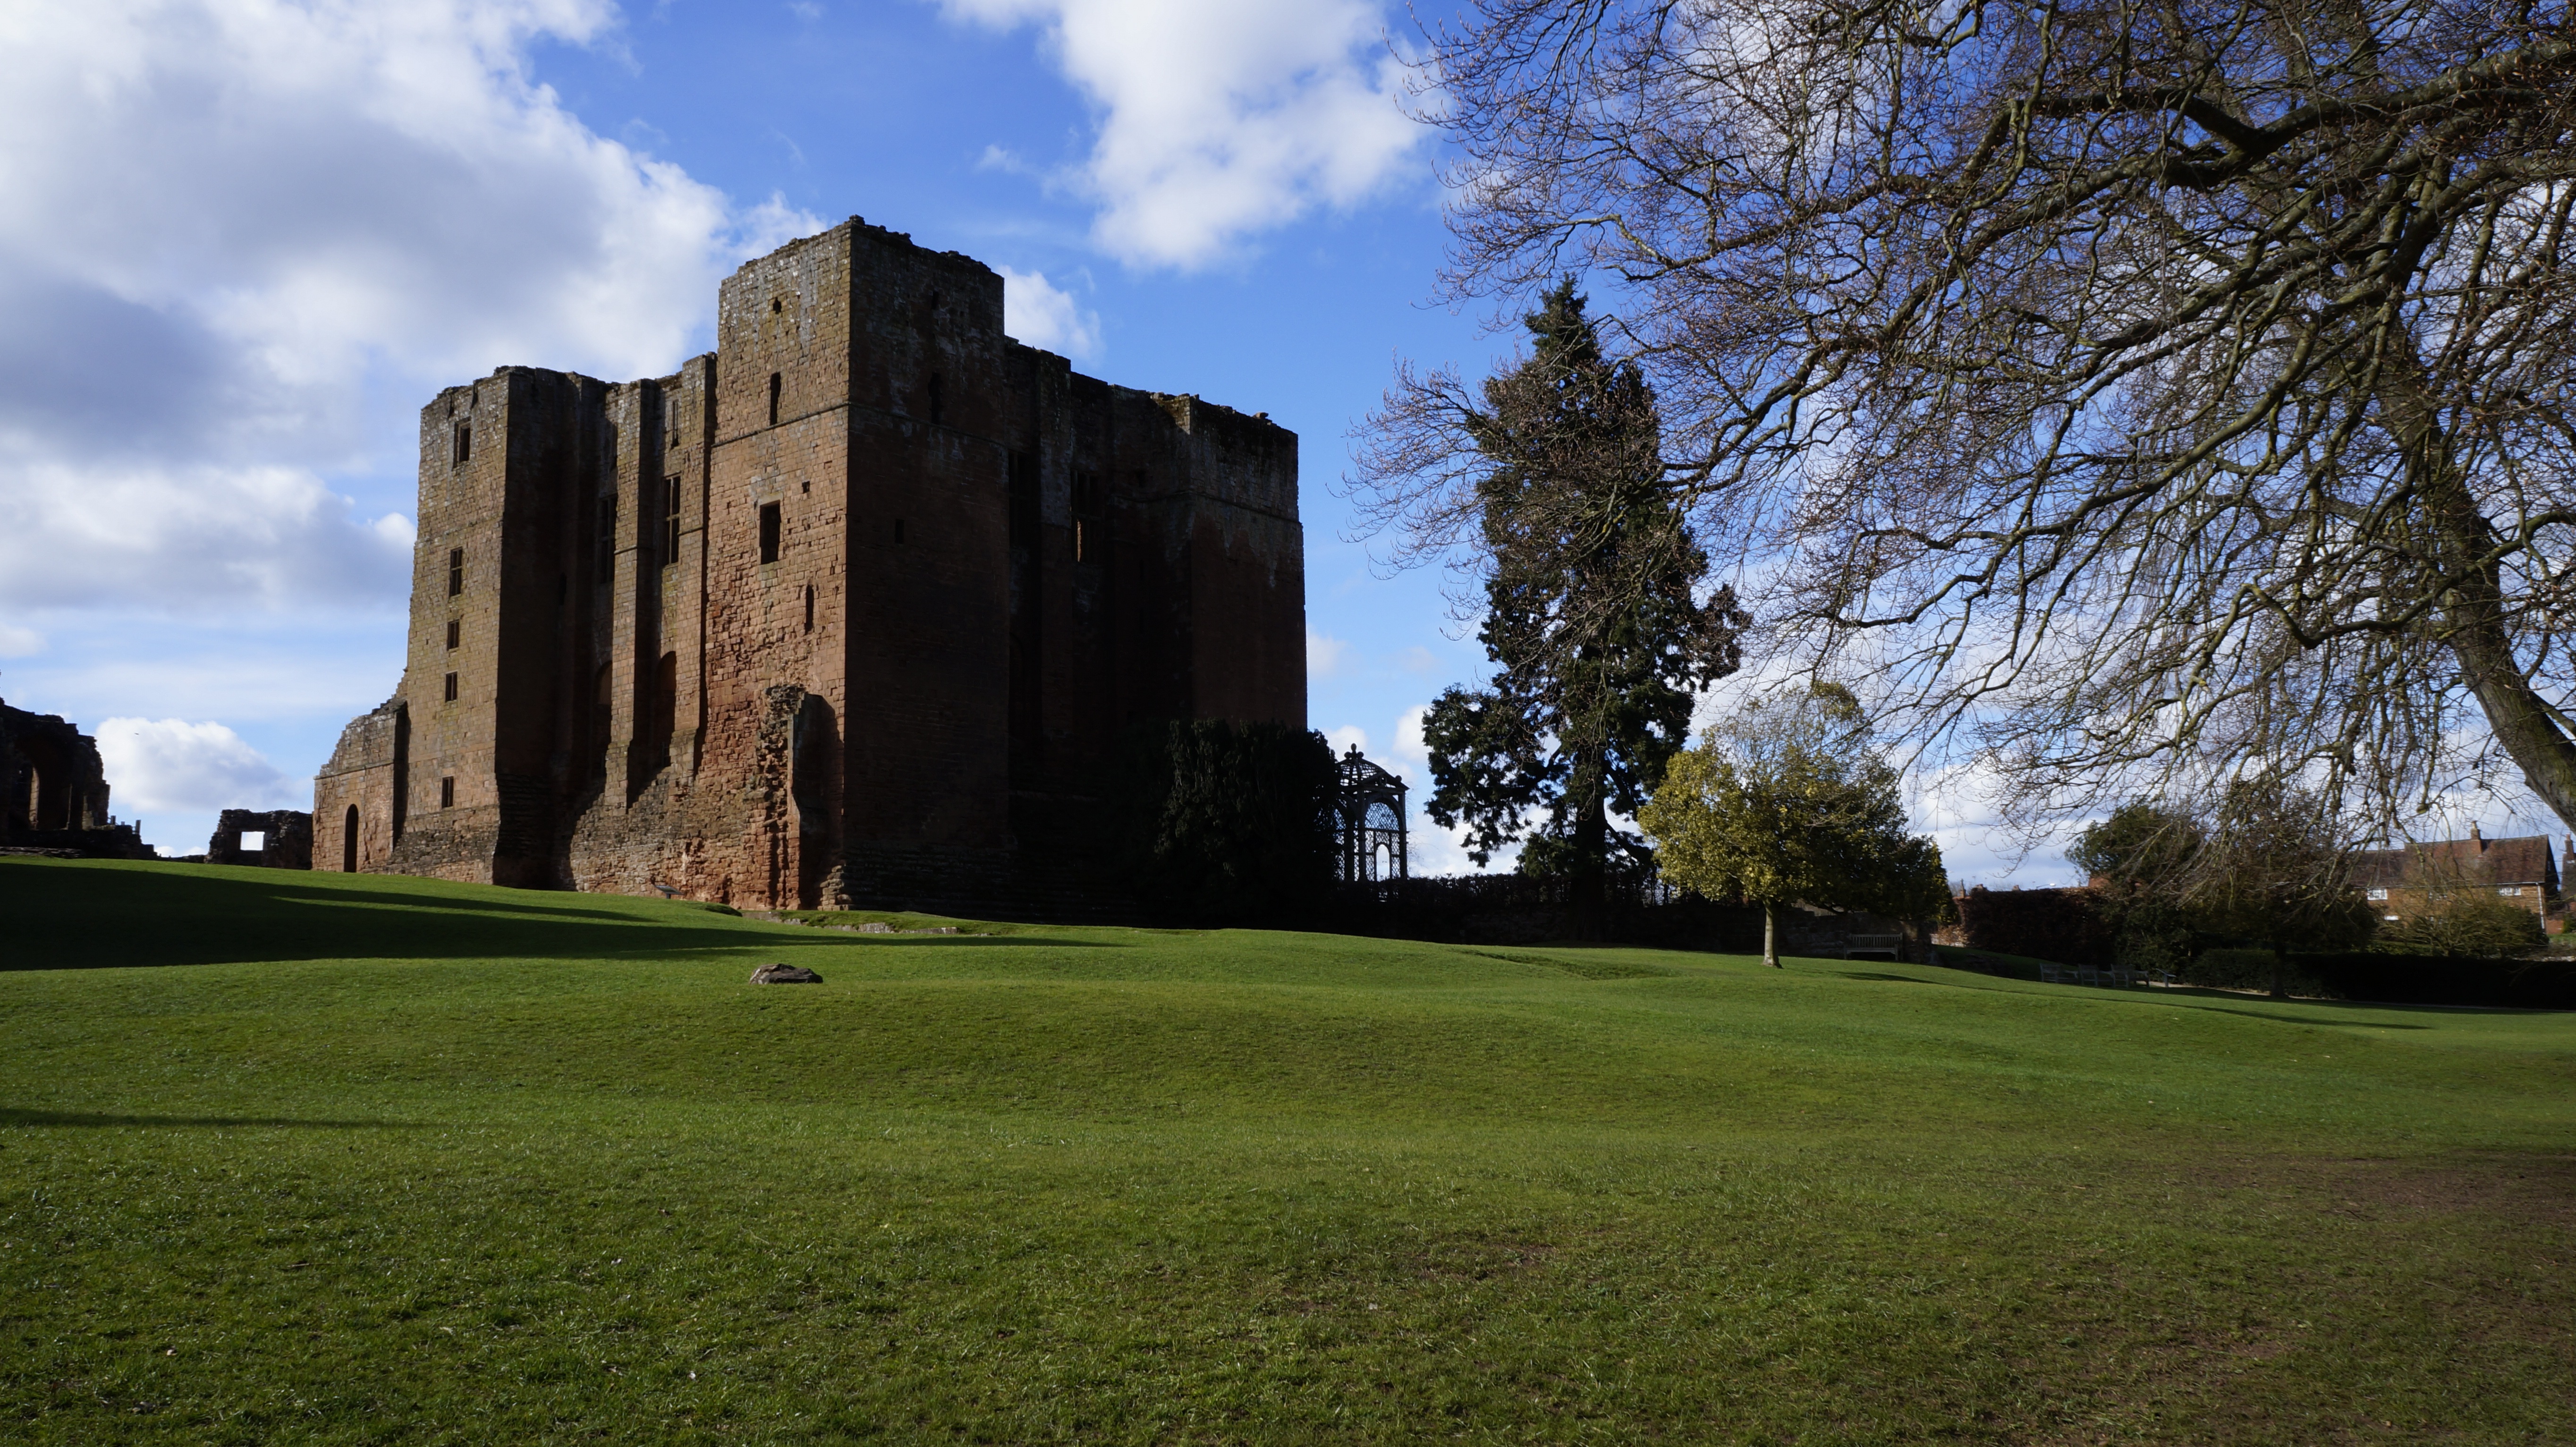
tree, structure, building, grass, house, stately home, estate, rural area, chateau, ruins, lawn, castle, abbey